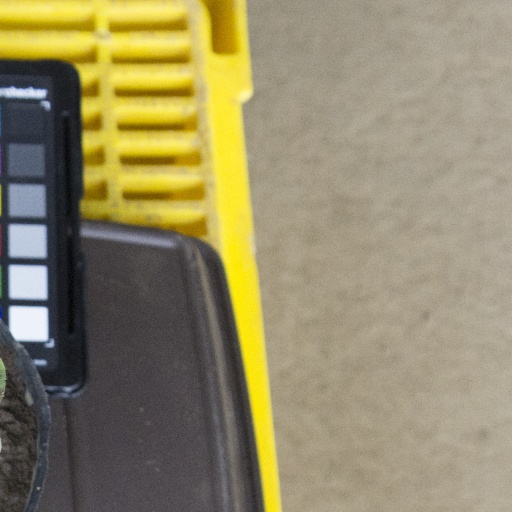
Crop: soybean